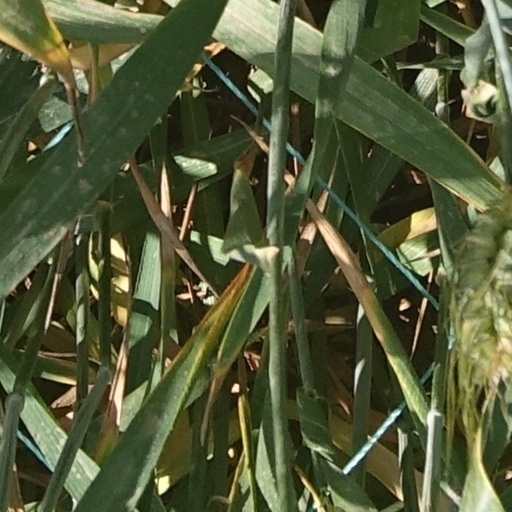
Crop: wheat